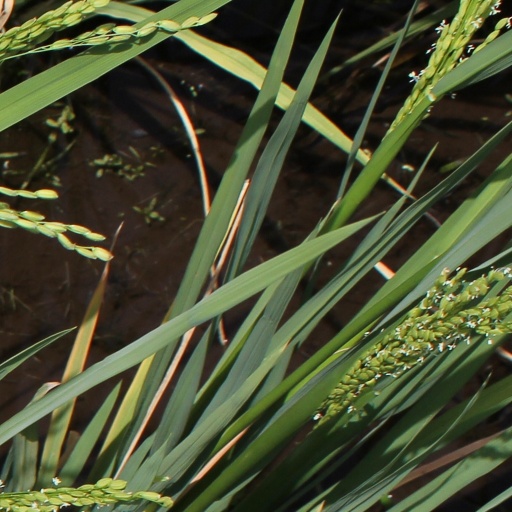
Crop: rice